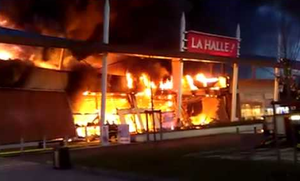
Incendie de La Halle! au Pôle Europe en 2011
Le Pôle Europe est un vaste parc d'activité commerciale situé dans la commune française de Mont-Saint-Martin, dans le département de Meurthe-et-Moselle. Il est divisé en 5 zones dont 3 déjà en activité. Les zones appartiennent au groupe Ceetrus.